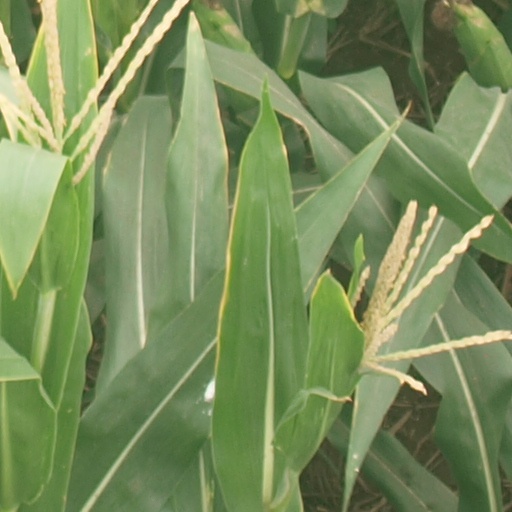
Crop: maize; corn